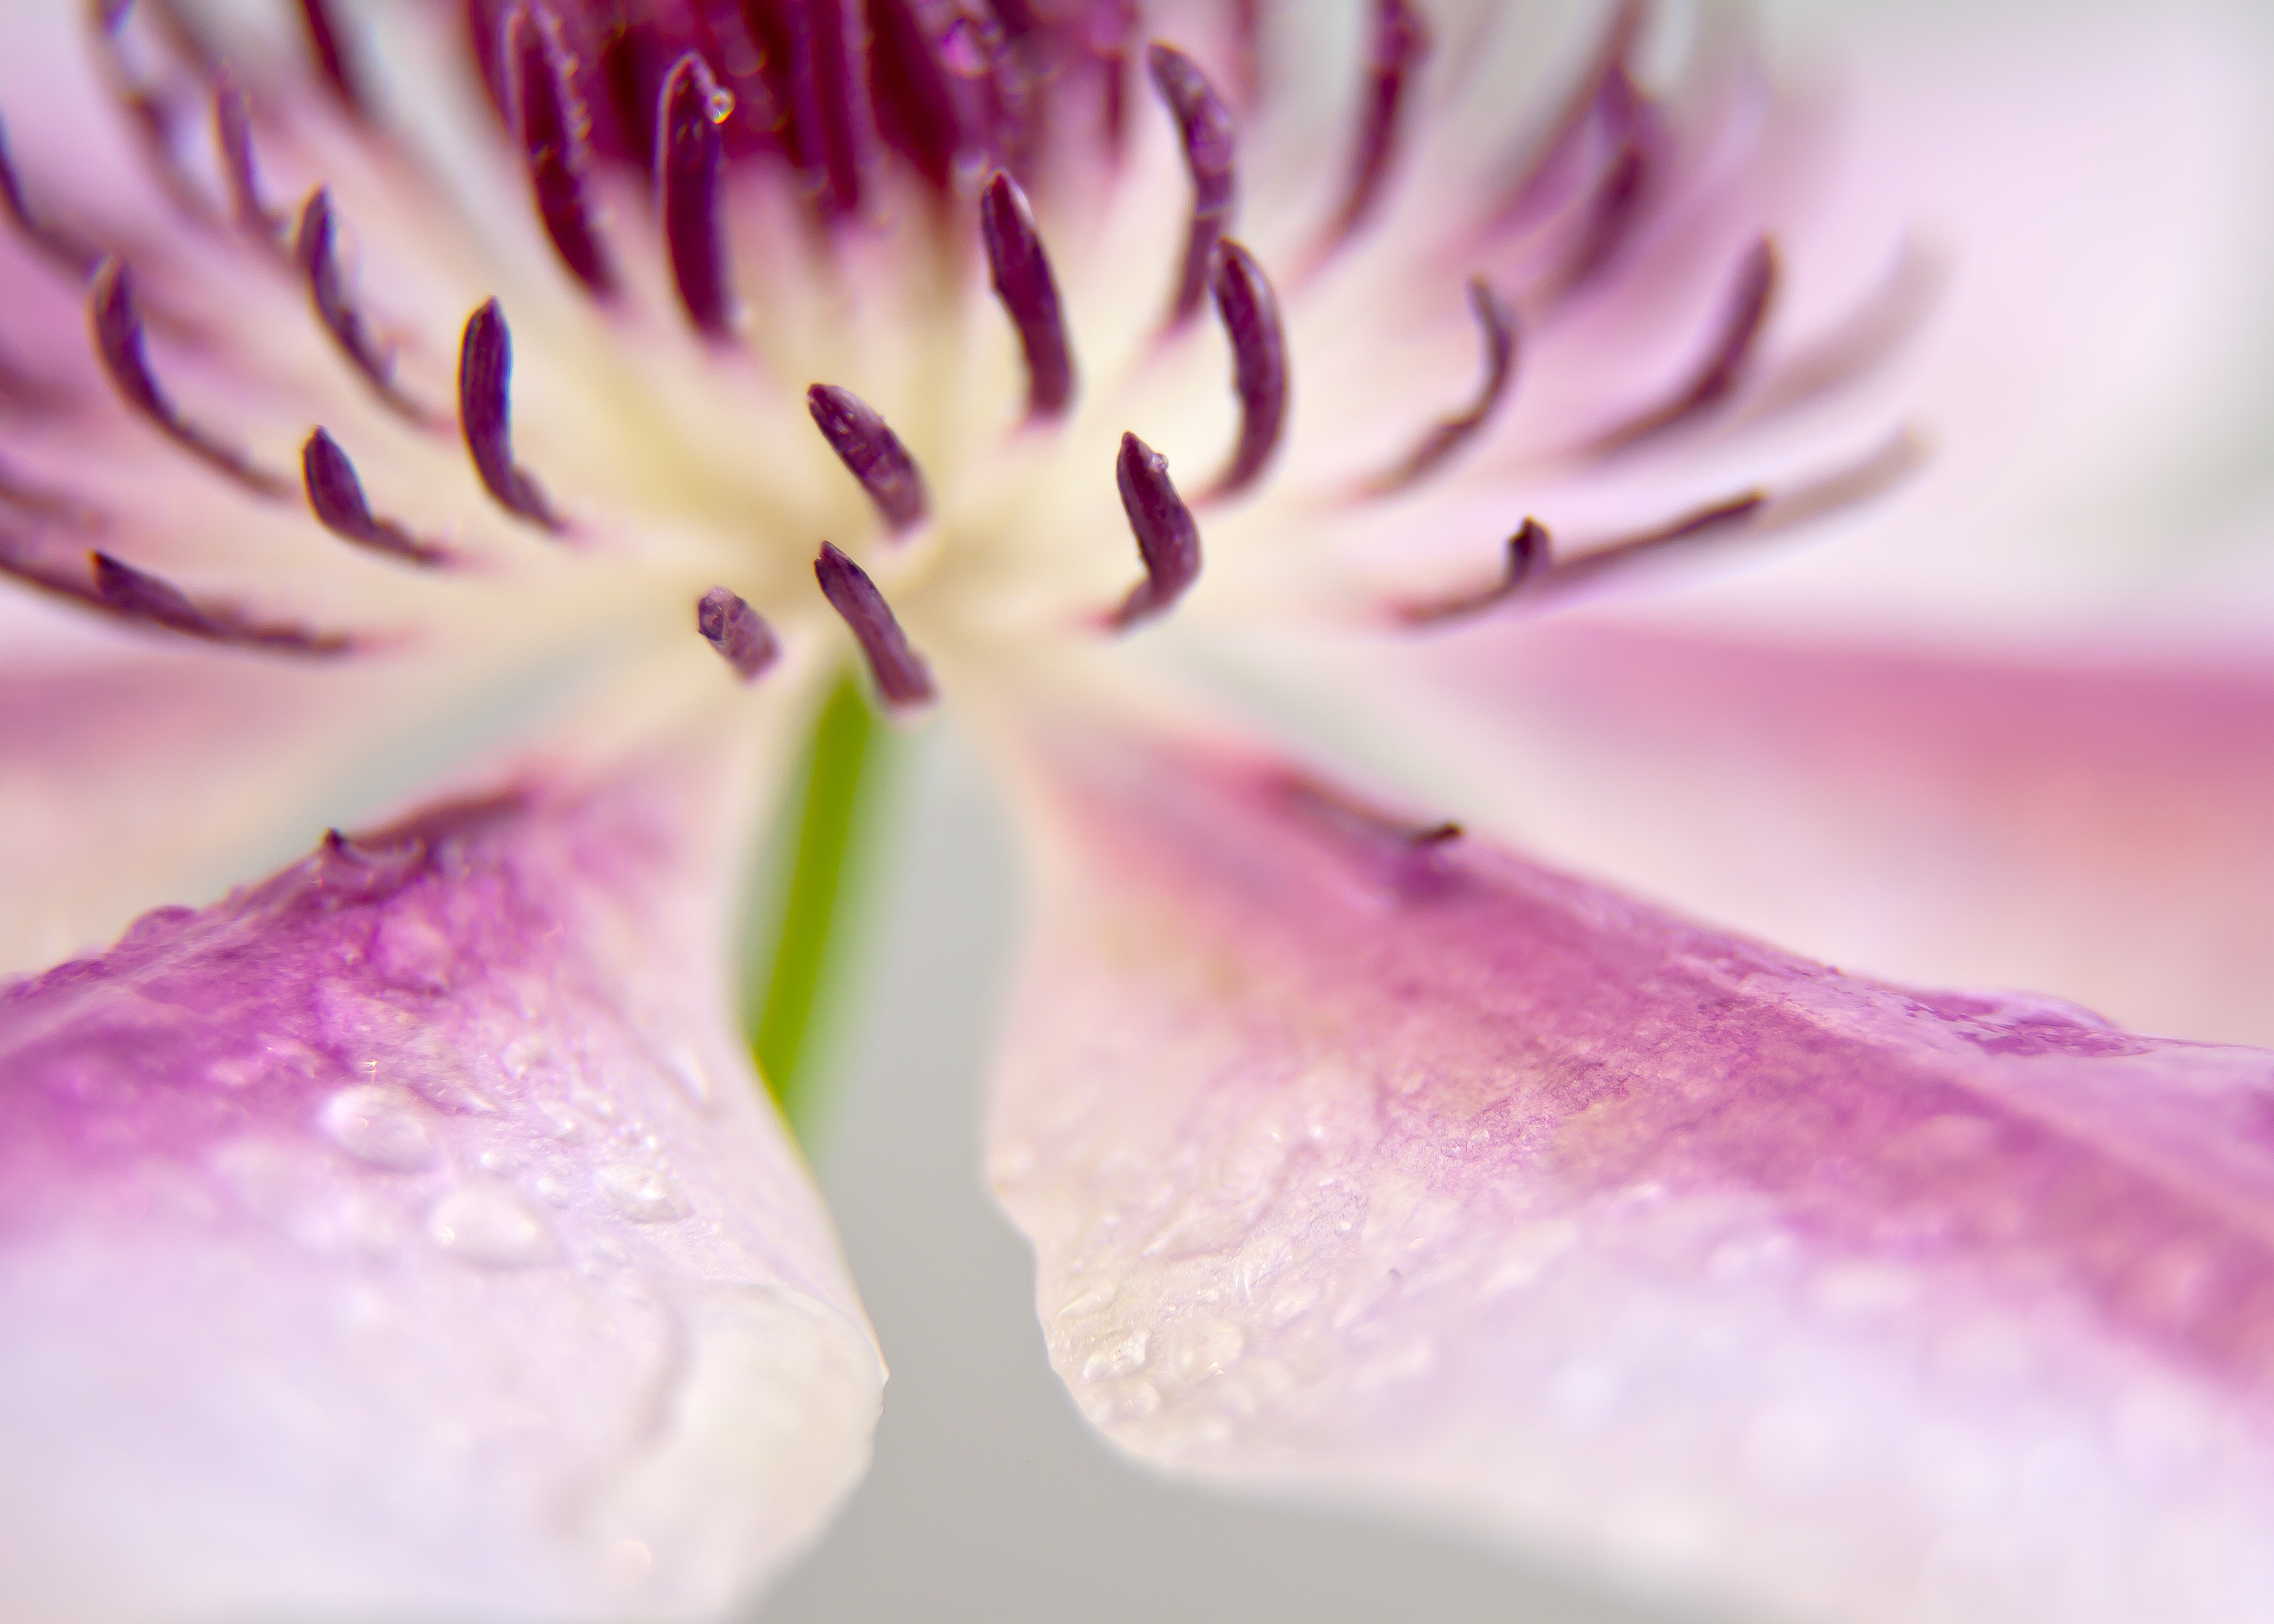
blossom, plant, sun, white, photography, rain, leaf, flower, purple, petal, bloom, stamp, climber, pink, close, flora, flowers, close up, clematis, stamens, macro photography, flowering plant, detail water drops, plant stem, land plant